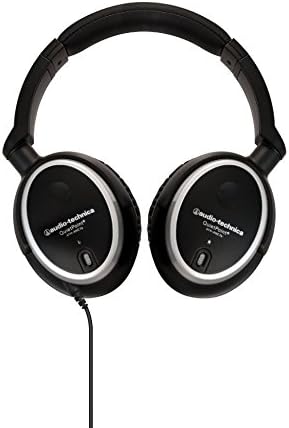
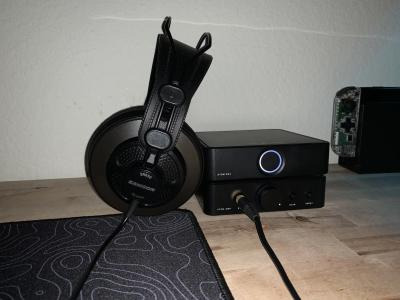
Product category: headphones
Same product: no